The Atomic Café (club)

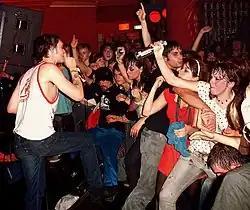
Pete Doherty at The Atomic Café in 2006

The Atomic Café was a discotheque and live club that ran from January 1997 to the end of 2014 in Munich, Germany. The club was a regular venue for up-and-coming international bands and was award winning for playing music styles Indie, Beat, Garage, Punk, Psychedelic Pop, Northern Soul, Deep Funk and at times Drum and Bass. The club gained international fame in the relevant scenes. The overall design was guided by the two graphic designers Christian Heine and Roland Schunk (also Designer of Plattenkreisel), who founded and ran the club. It was decorated in blood red, orange, sun yellow and cyan; the design was based on Verner Panton, Googie architecture and the Space Age design of the 1960s. The club had a capacity of up to 600 people.